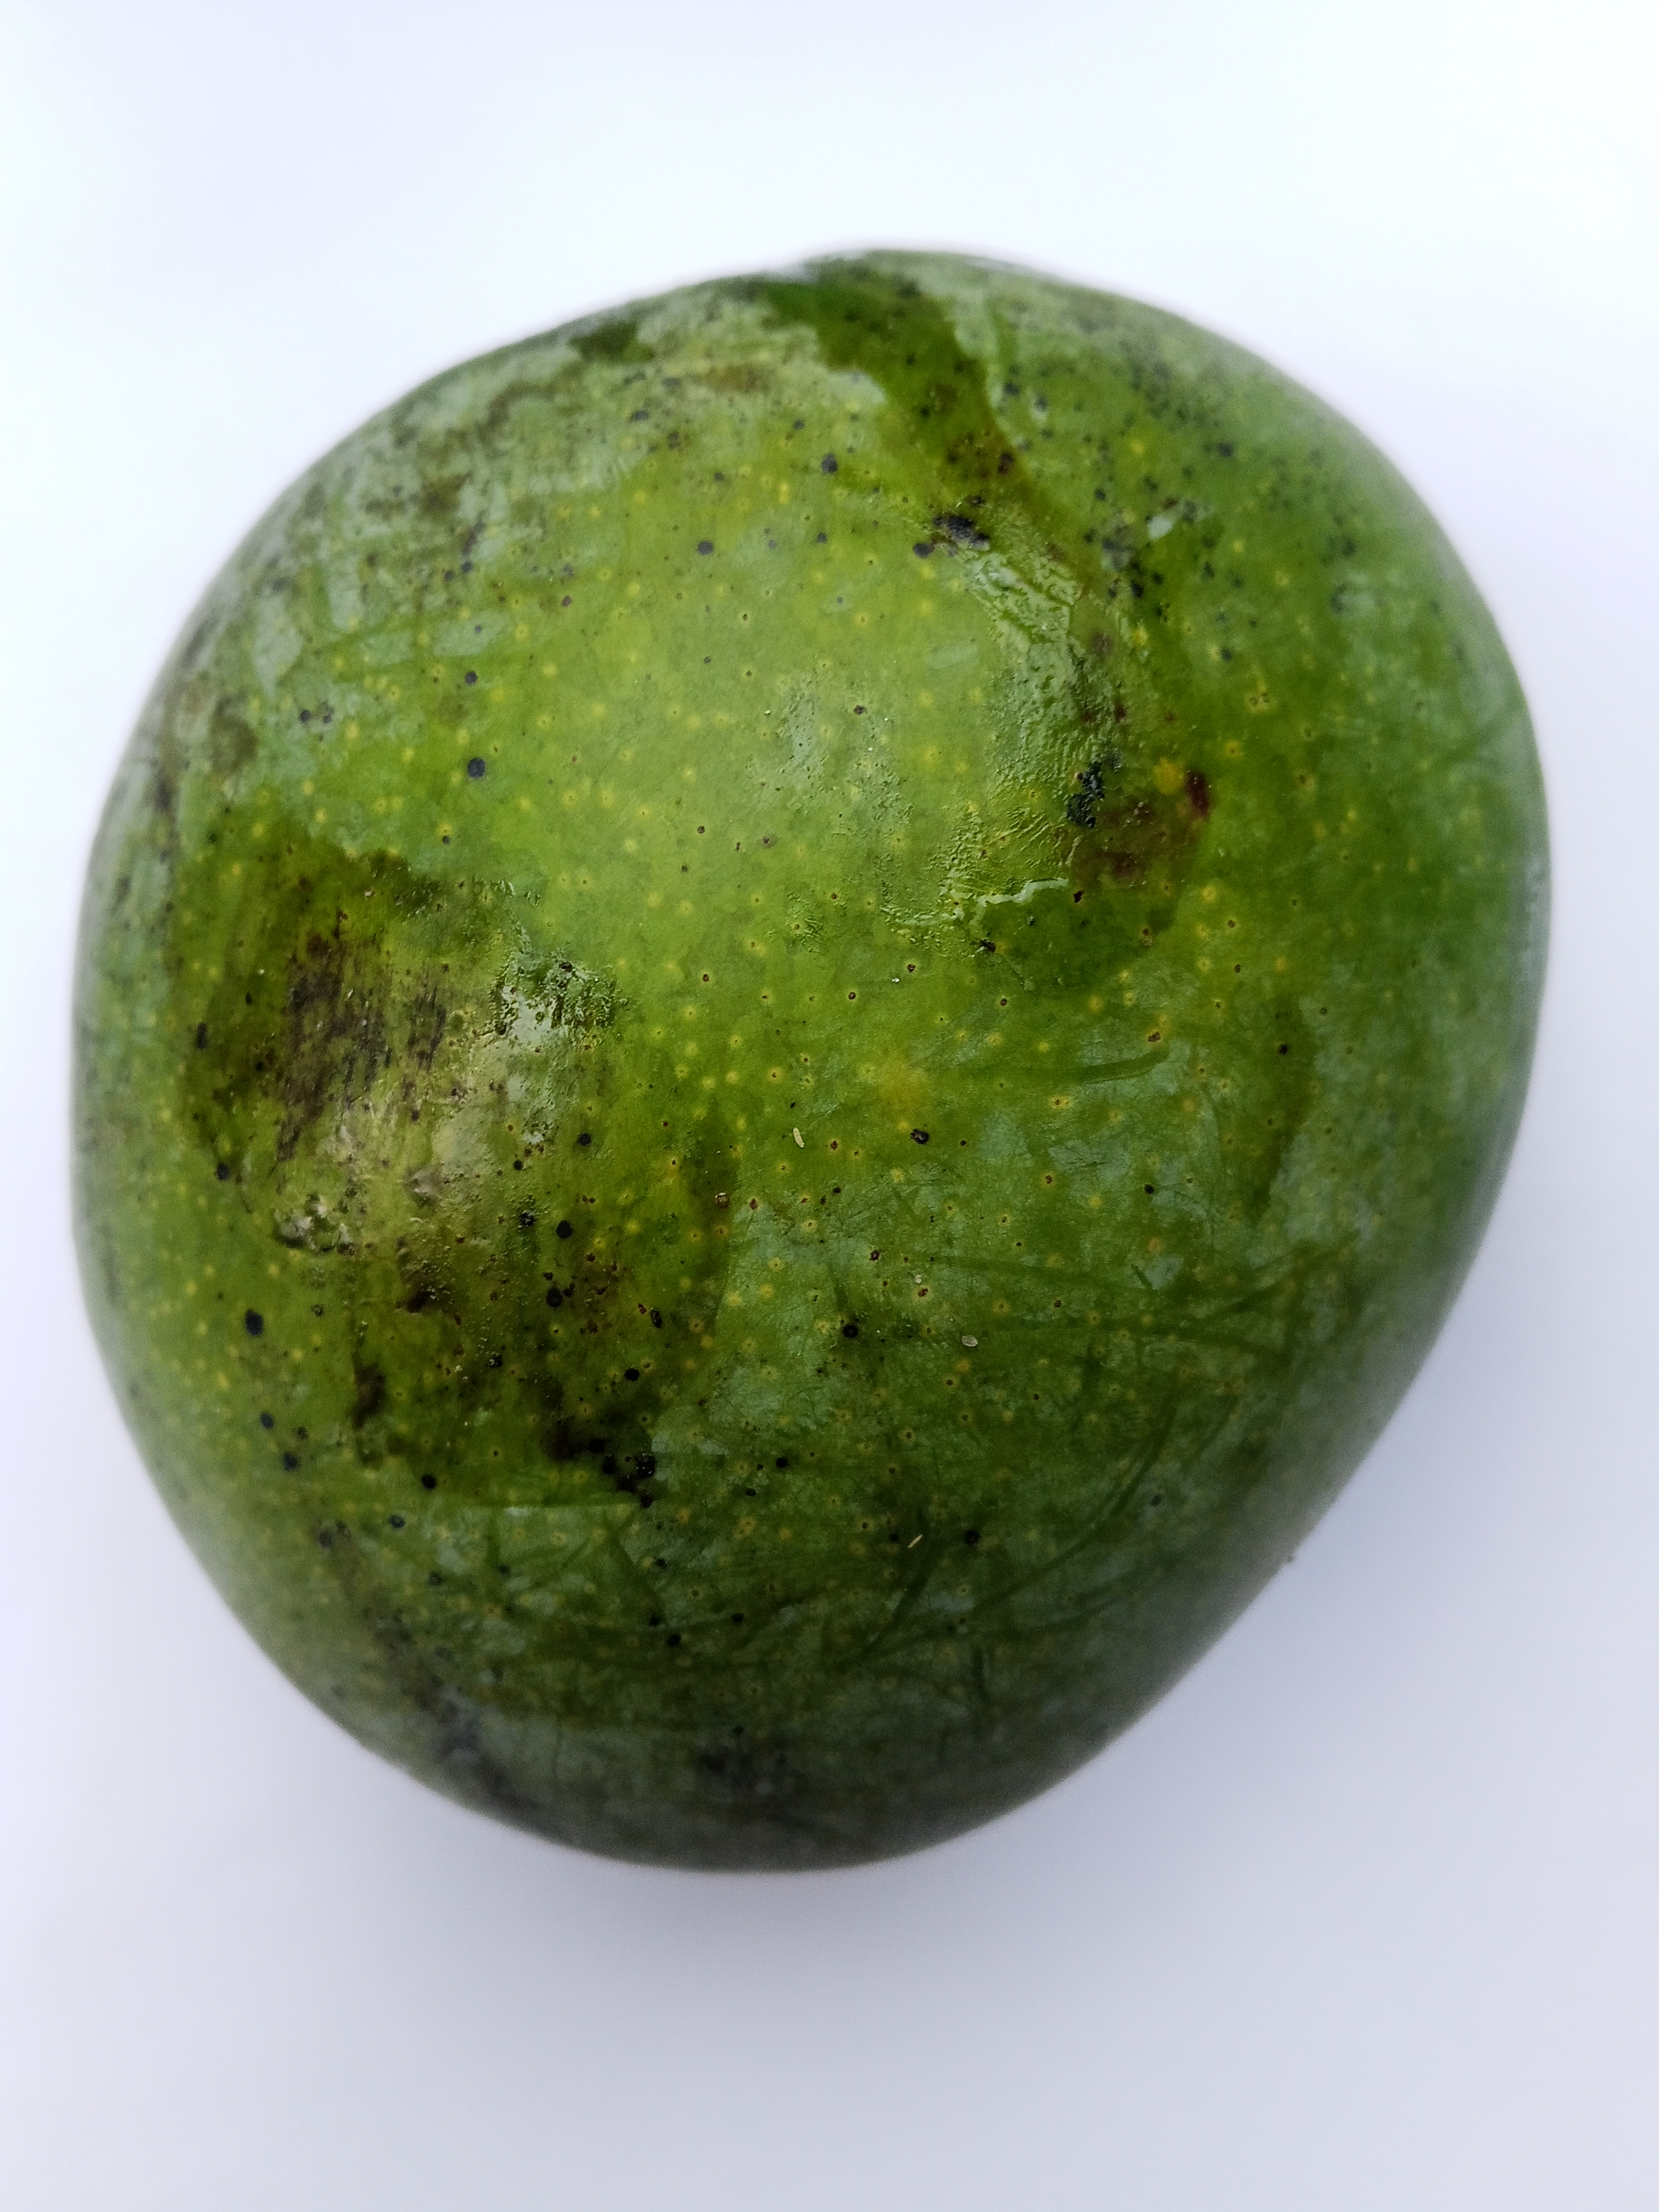
Mango variety: Bari 4